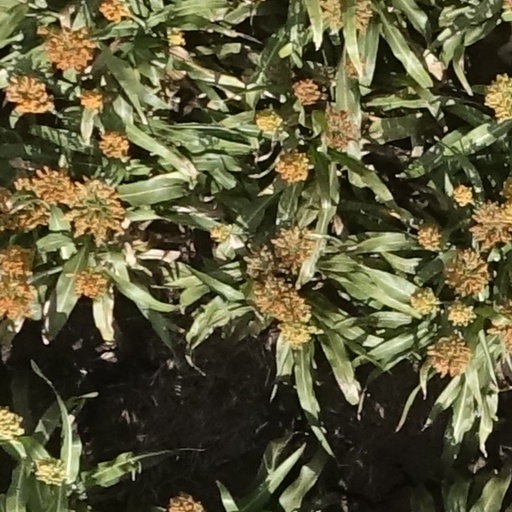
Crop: sorghum